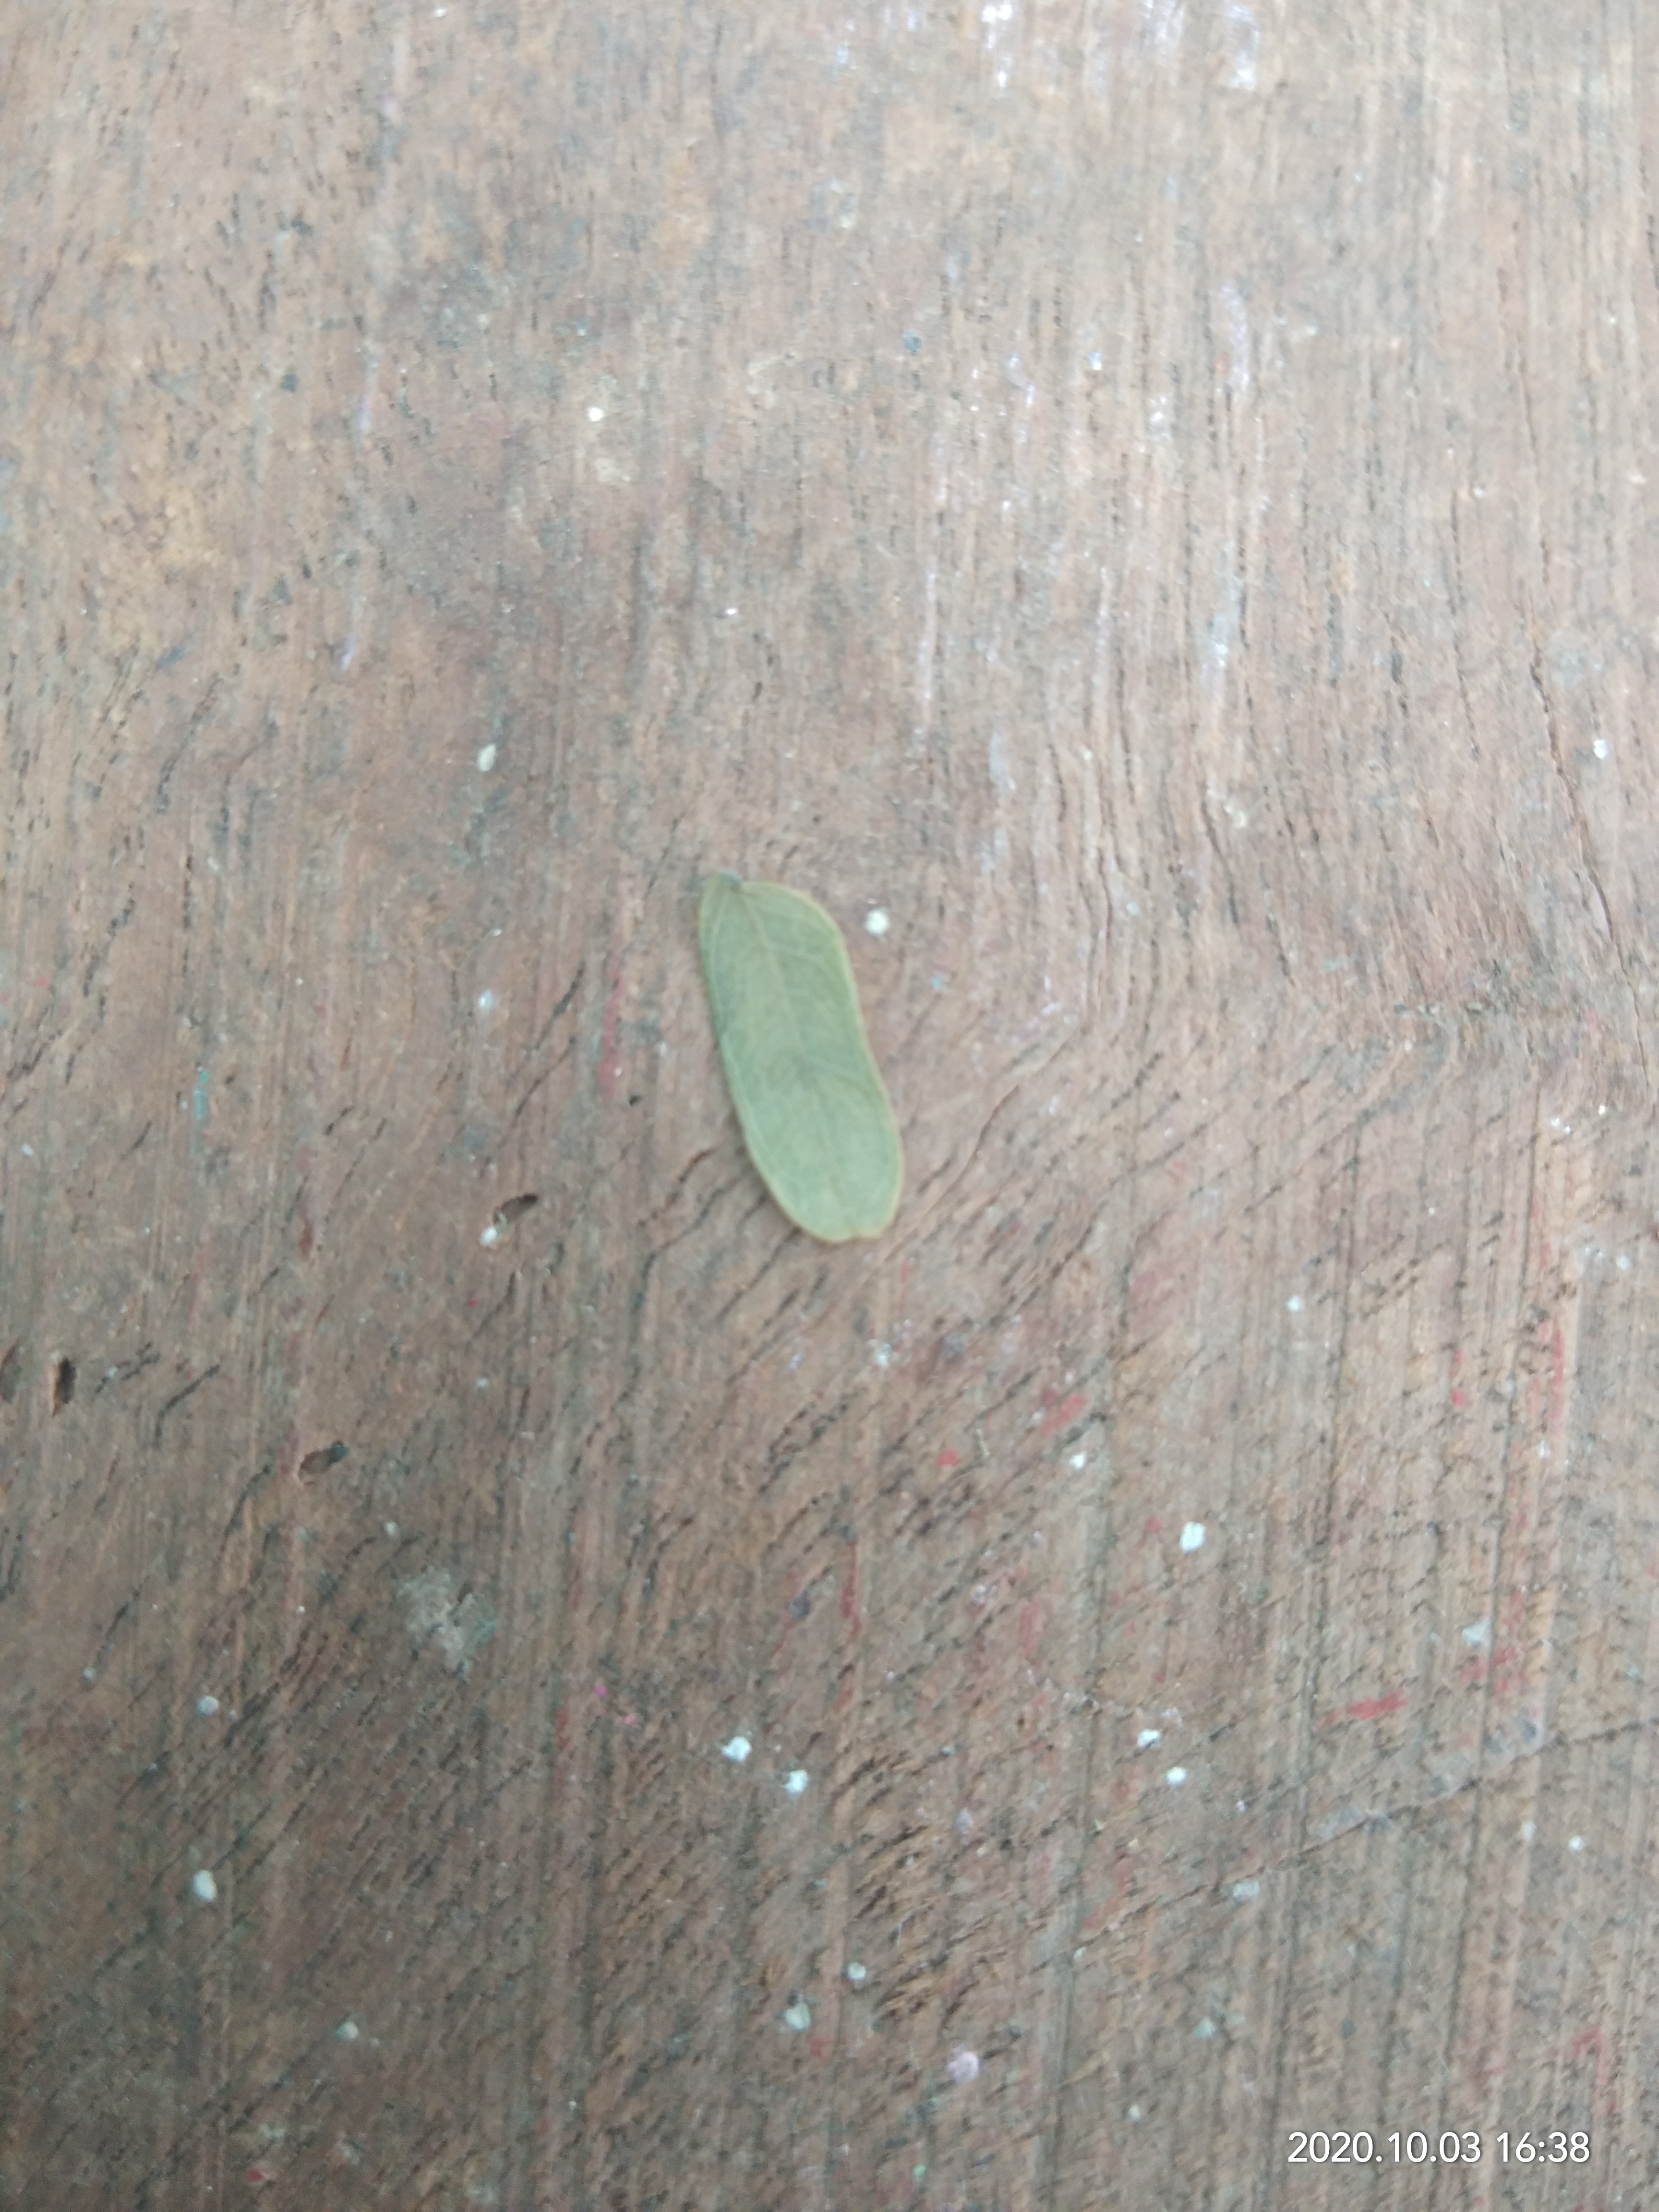
Plant: Tamarind